Crosskart

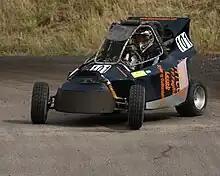
Crosskart

Crosskart (also cross car, sprint car, kart cross or off-road kart) is a type of kart racing that takes place on autocross, rallycross, dirt oval or ice racing tracks instead of on paved tracks.